Sejfi Vllamasi

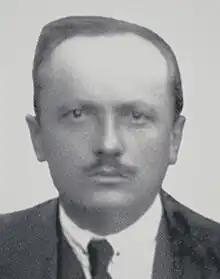

Sejfi Vllamasi (1883–1975) was an Albanian congressman and well-known politician during the first half of the 20th century. He was born in the village of Novoselë, in Kolonjë, Albania (at the time part of the Ottoman Empire).